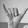
ASL letter: Y